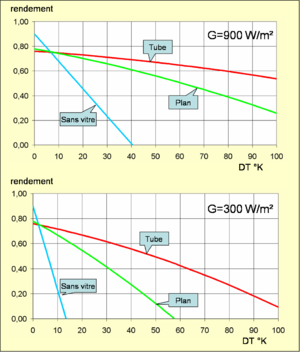
Exemples de courbes de rendement de capteurs solaires thermiques typiques
Un capteur solaire thermique est un dispositif conçu pour recueillir l'énergie solaire transmise par rayonnement et la transférer à un fluide caloporteur sous forme de chaleur. Cette énergie thermique peut ensuite être utilisée pour le chauffage de bâtiments, pour la production d'eau chaude sanitaire ou encore dans divers procédés industriels.